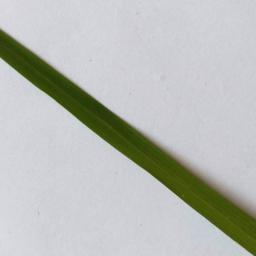
Label: Rice___Healthy